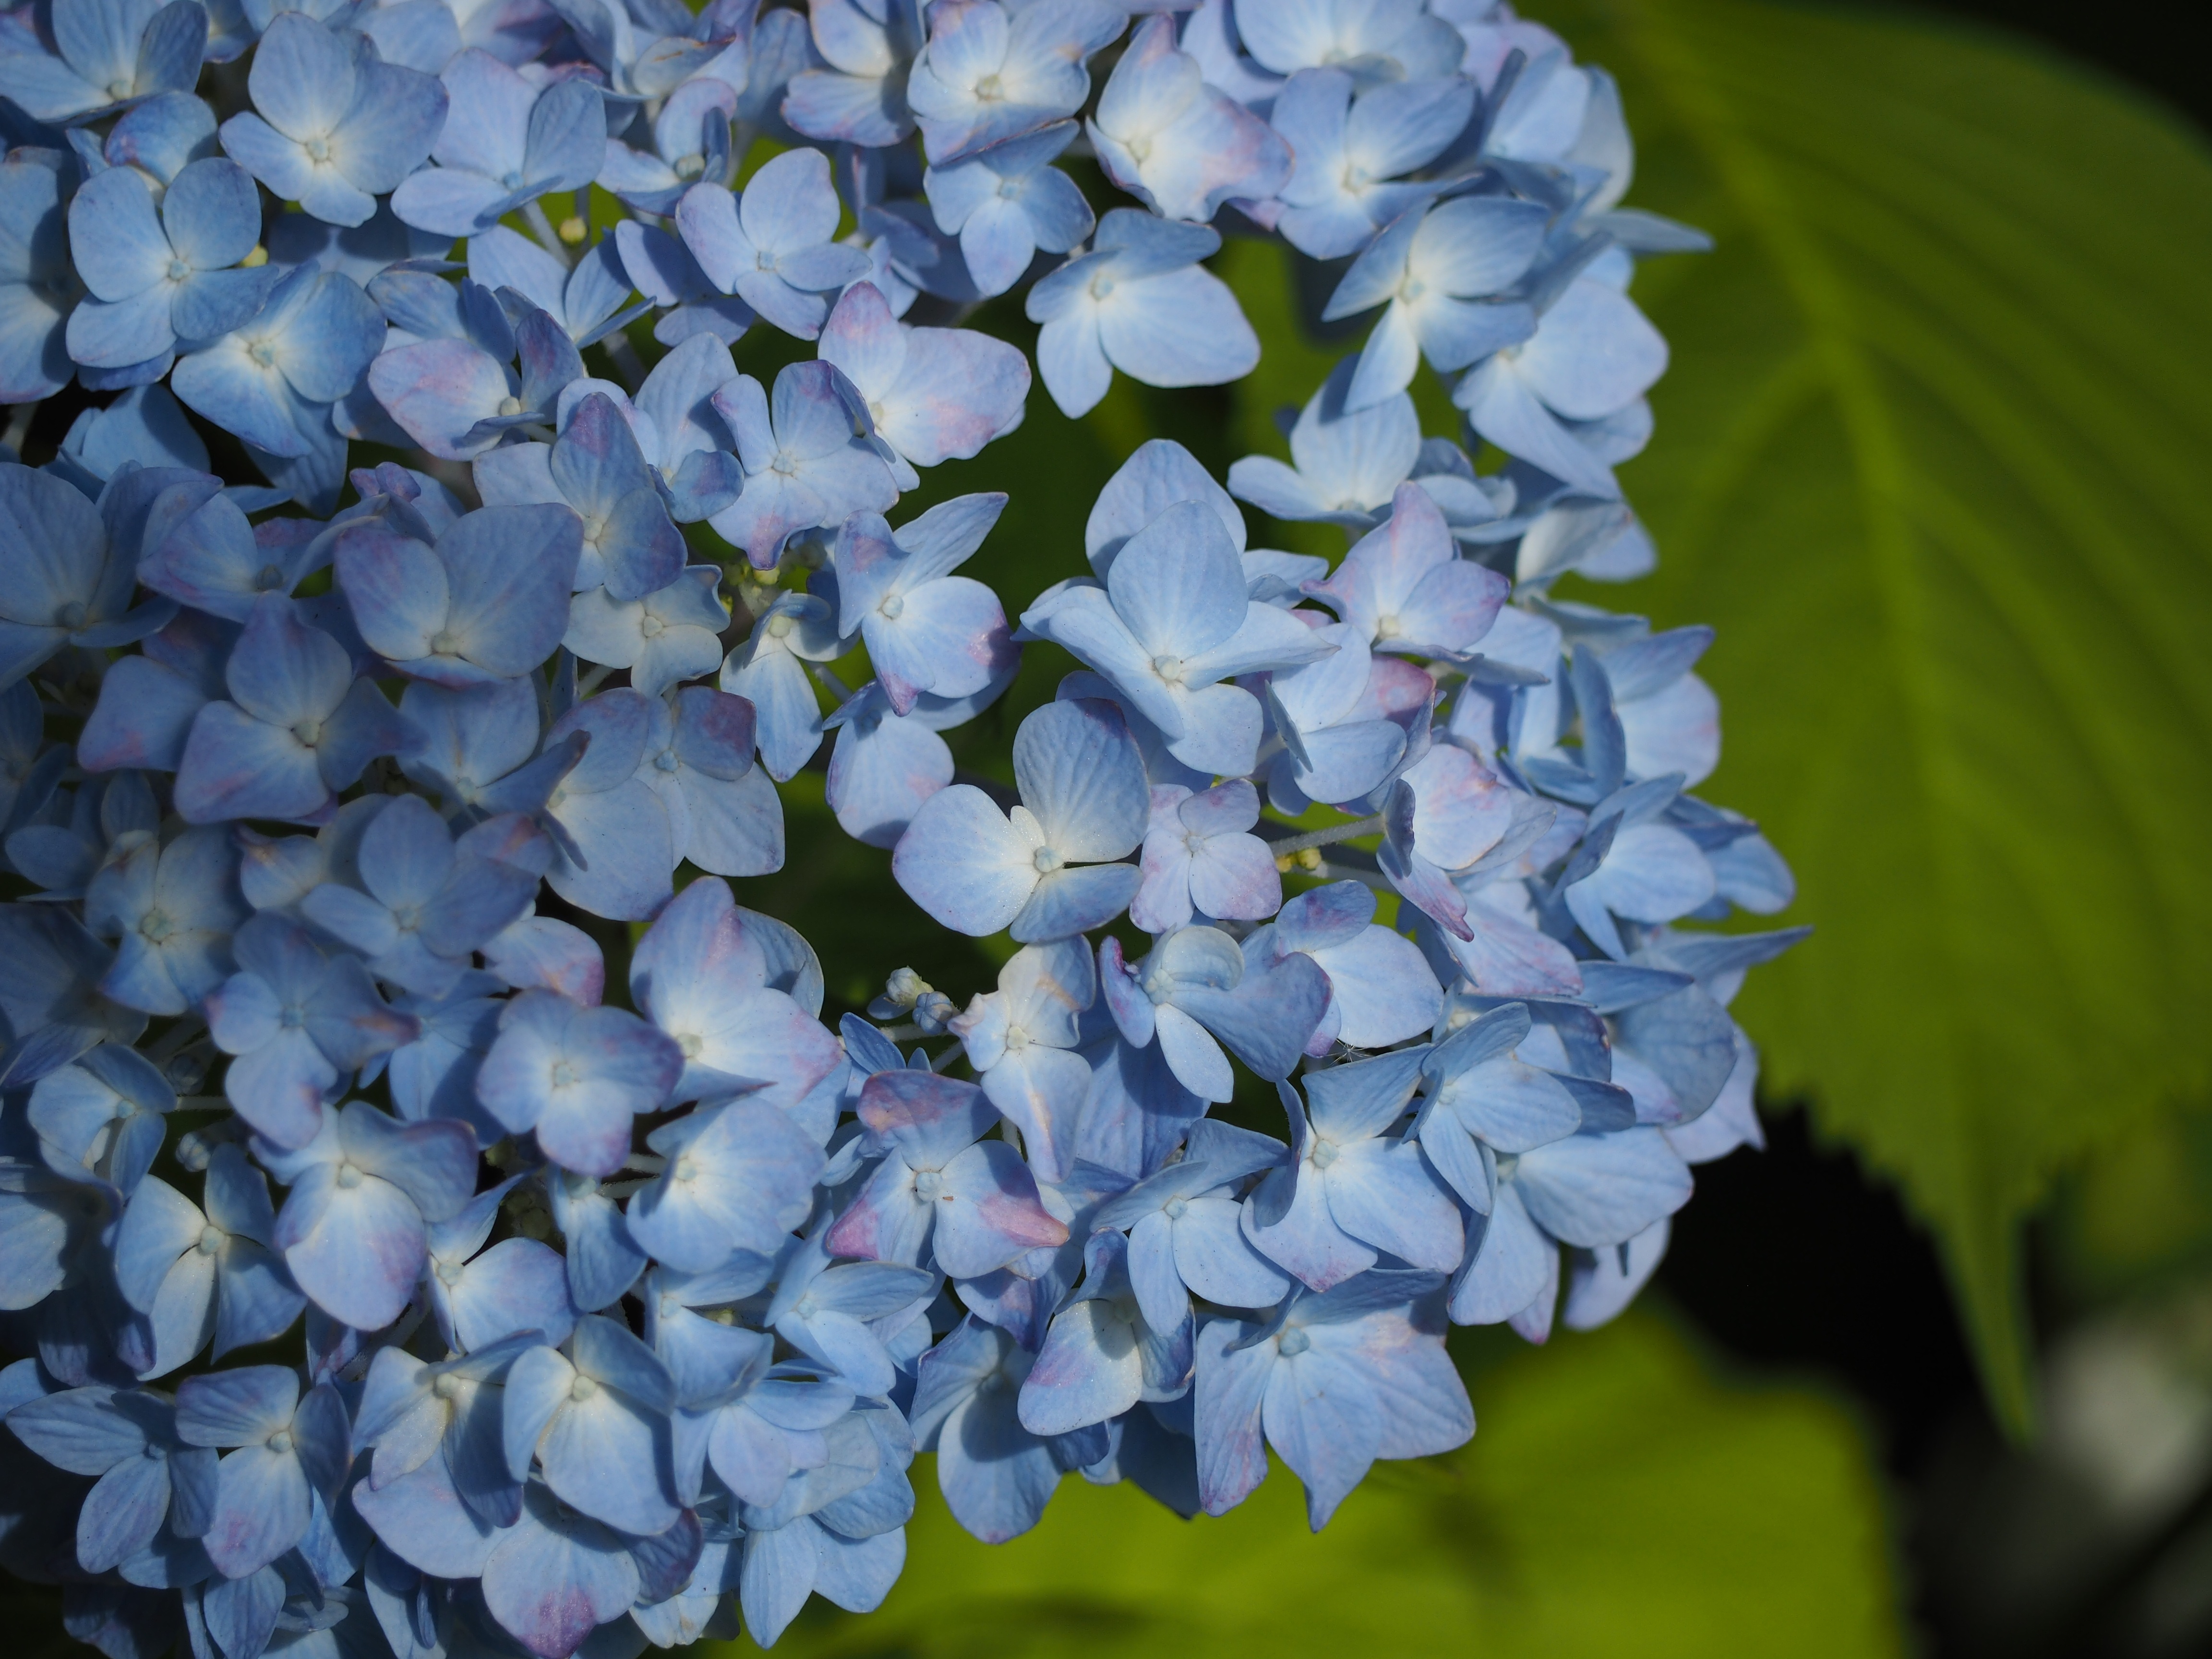
plant, leaf, flower, petal, botany, blue, flora, hydrangea, flowers, blue flowers, flowering plant, rainy season, hydrangeaceae, in the early summer, cornales, annual plant, land plant, hydrangea serrata